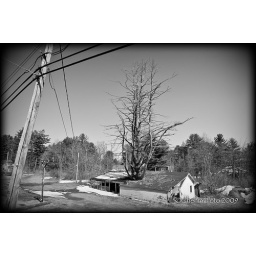
tree growing through roof of house, in Adirondack Park Preserve, New York.